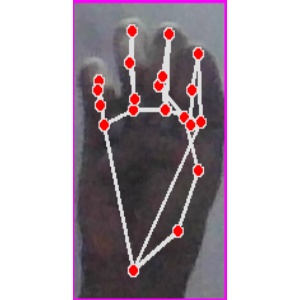
अक्षर: म